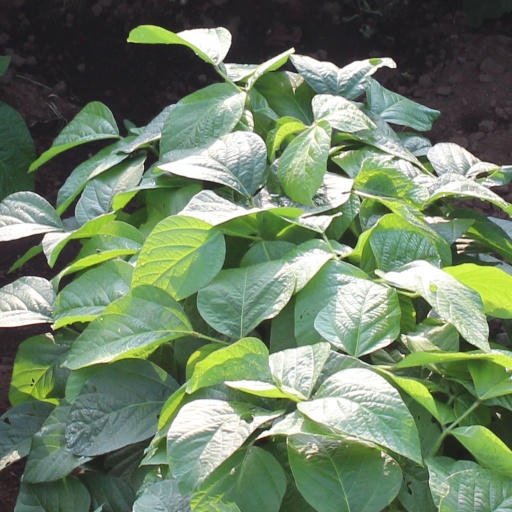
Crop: soybean